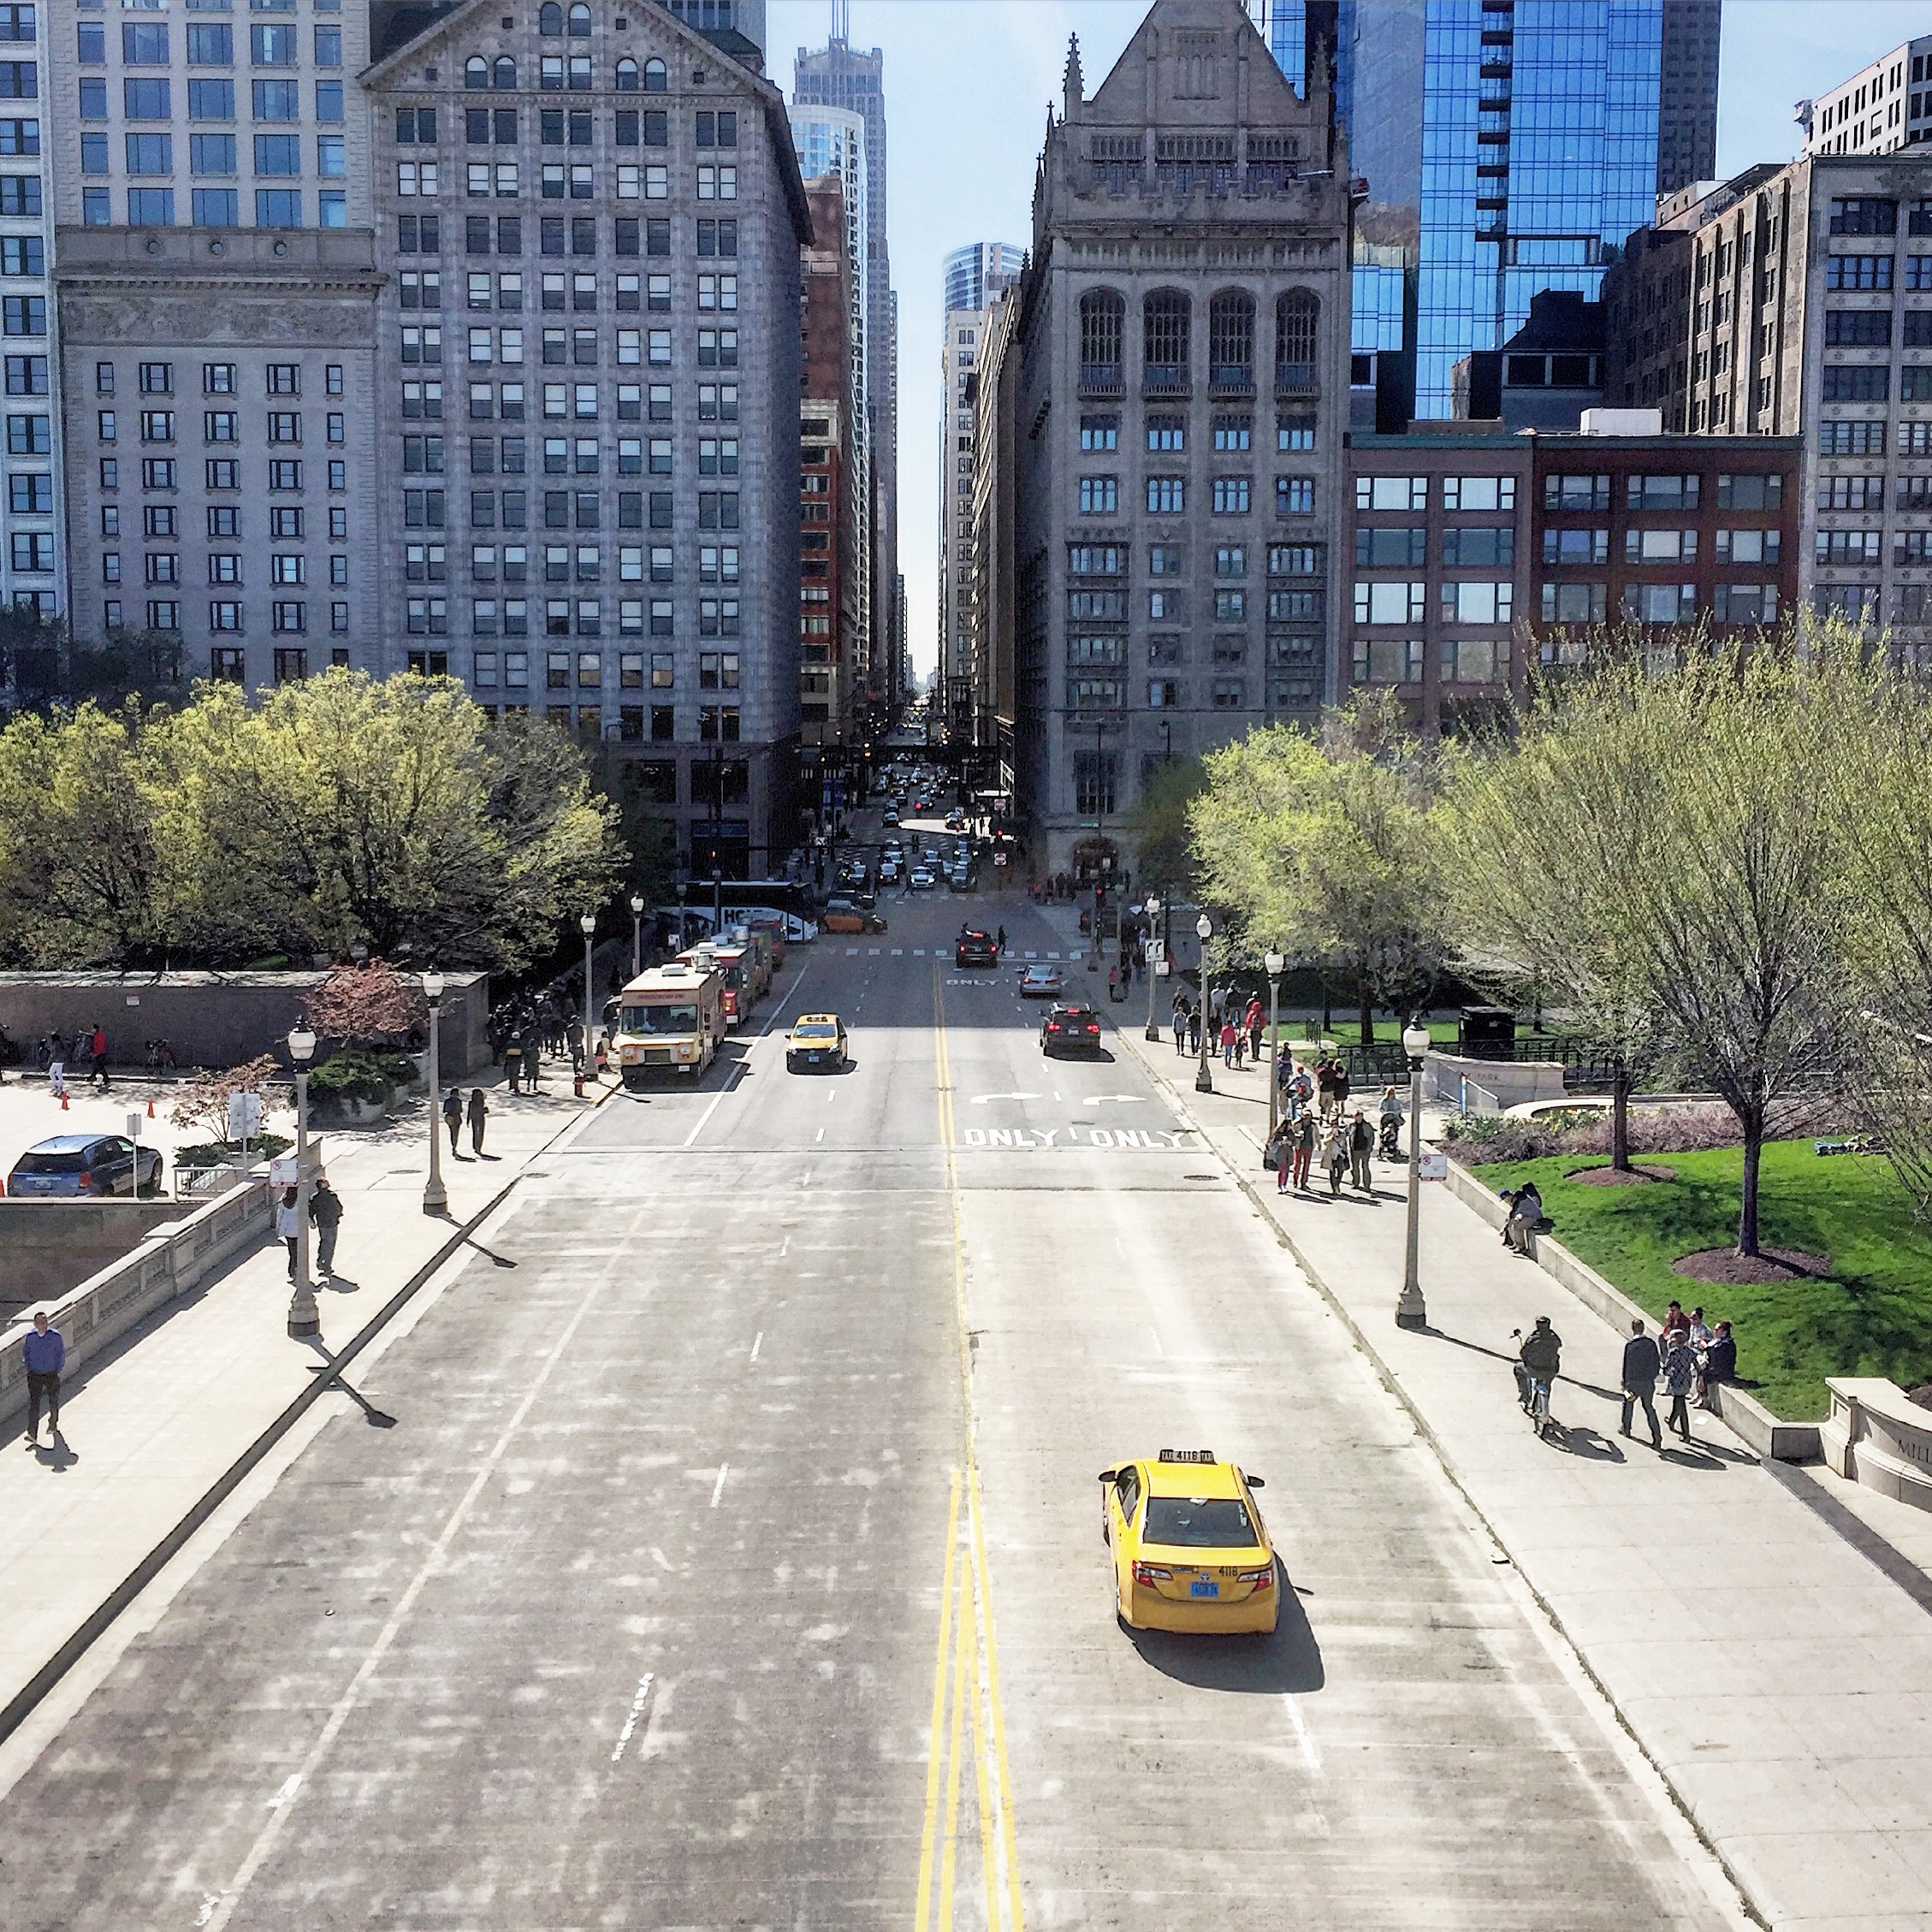
pedestrian, road, traffic, street, town, city, skyscraper, walkway, cityscape, downtown, transport, plaza, lane, waterway, public transport, public space, infrastructure, town square, neighbourhood, urban area, residential area, human settlement, metropolitan area